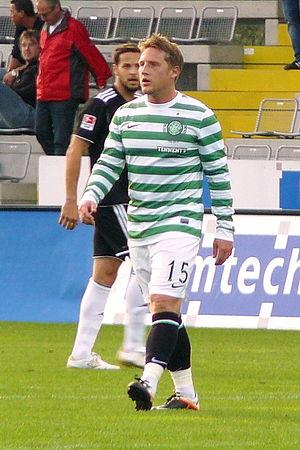
L'histoire du Celtic Football Club, communément appelé le Celtic Glasgow, débute à la fin du XIXᵉ siècle.